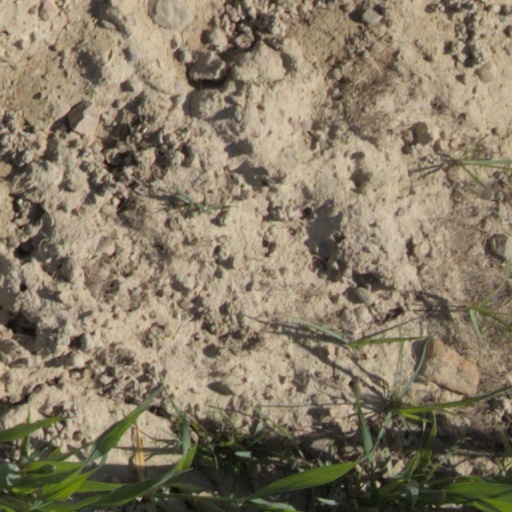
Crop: wheat